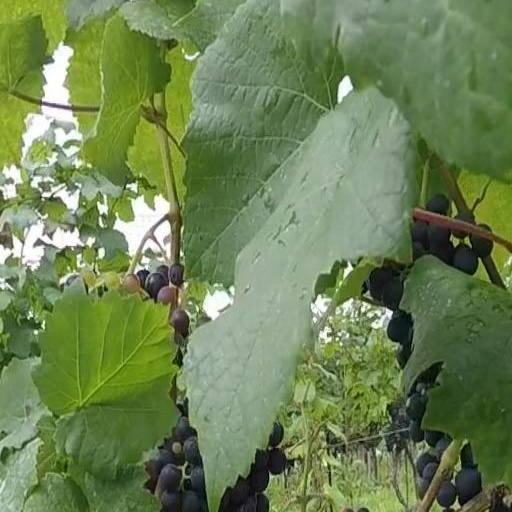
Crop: grape